Brandon Saad

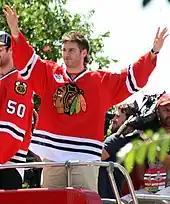
Saad during the Chicago Blackhawks' 2013 Stanley Cup parade.

When the Blackhawks qualified for the 2013 playoffs and clinching the Presidents' Trophy as the best regular season team, Saad continued to remain on their top line with Toews and Hossa. In game 1 of their first-round series against the eighth seeded Minnesota Wild, Saad played 21 minutes and had two shots on net to help lift the Blackhawks to a 2–1 overtime win. However, the line struggled to produce through the first four games of the series as they combined for only one goal and one assist. Saad was given time to produce in the first three games against the Wild, averaging just over 20 minutes a game, but he recorded zero points. Although the line began to pick up points in game 5, Saad finished the series with only one assist. As such, Saad was moved onto a different line ahead of the conference semifinals. He was originally moved to their second line with Dave Bolland and Patrick Kane but also spent time on the third line with Andrew Shaw and Viktor Stålberg. While on the third line, his ice time diminished to a season-low 10:47 in game 5. After the Blackhawks eliminated the seventh seeded Detroit Red Wings and faced the defending Stanley Cup champion and fifth seeded Los Angeles Kings, Saad began to pick up points. Although he remained on the third line, Saad recorded two assists in the Blackhawks' game 2 win. After the Blackhawks defeated the Kings in five games, they faced off against the fourth seeded Boston Bruins in the 2013 Stanley Cup Finals. Although he entered the series opener with only four assists over 17 playoff games, Saad emerged as a vital player in the Blackhawks' Stanley Cup Finals series. As the only Blackhawks rookie to play in game 1, Saad played over 31 minutes and had nine of Chicago's 63 shots on goal. He was originally on the third line but was moved up to the first during the game. While on the top line, he tallied his first goal of the postseason in the second period to help lift the Blackhawks to a 4–3 win over the Boston Bruins. On June 24, Saad became the first Saginaw Spirit alum to win a Stanley Cup after the Blackhawks defeated the Boston Bruins in six games.